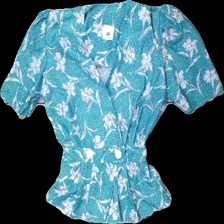
View: front
Type: Top
Category: Ladies
Brand: Not in the list
Colors: Green, White, Black
Material: 100% polyester
Pattern: Floral print
Cut: V-collar
Size: 38
Season: All
Price range: <50
Recommended usage: Reuse
Description: Top med blommigt mönster och vita knappar